The Glass Wall

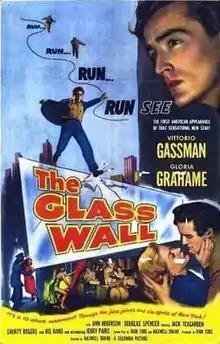
Theatrical release poster

The Glass Wall is a 1953 American drama film noir directed by Maxwell Shane and starring Vittorio Gassman and Gloria Grahame. The black-and-white film was produced and distributed by Columbia Pictures. The title refers to a design feature of the United Nations headquarters in New York City.